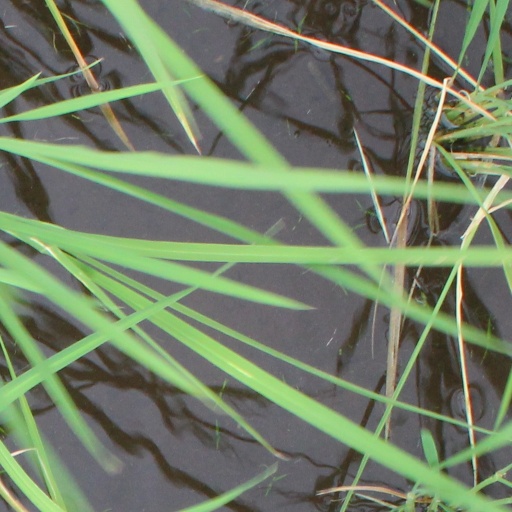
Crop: rice